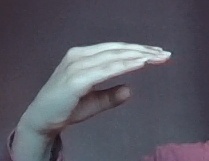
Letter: jeem